Royal Journey

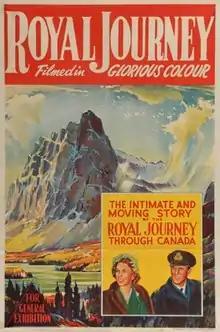
Film poster

Royal Journey is a 1951 National Film Board of Canada documentary chronicling a five-week Royal visit by The Princess Elizabeth (later Queen Elizabeth II) and her husband, Philip, Duke of Edinburgh, to Canada and the United States in the fall of 1951.